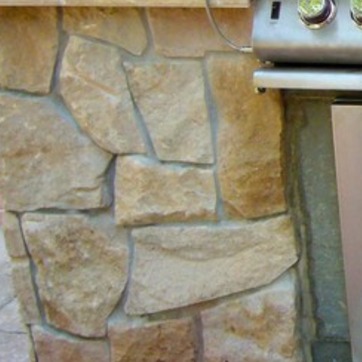
Material: stone